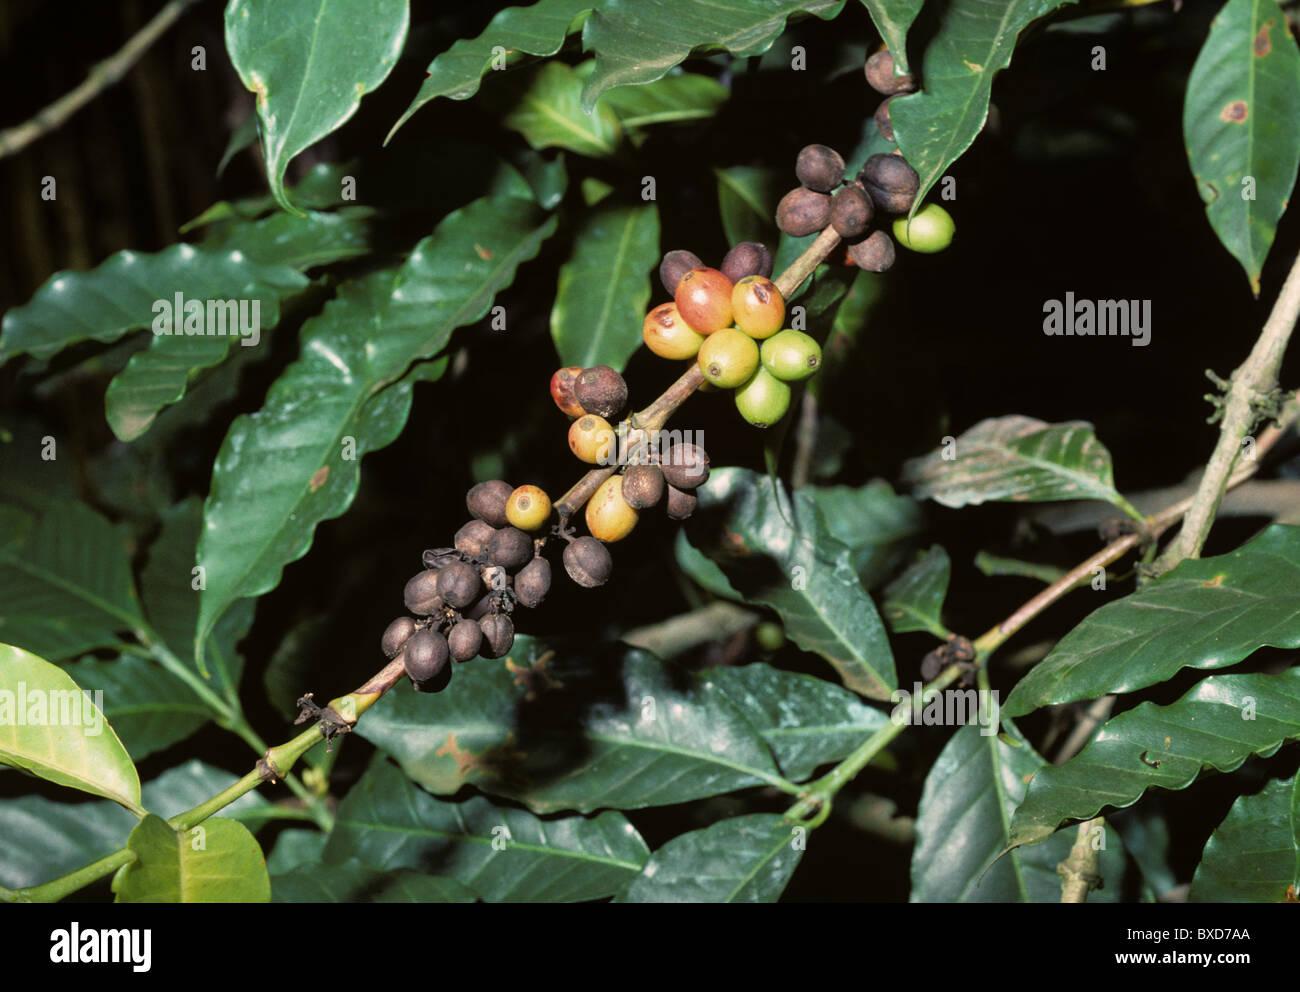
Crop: unknown
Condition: coffee_coffee_berry_blotch